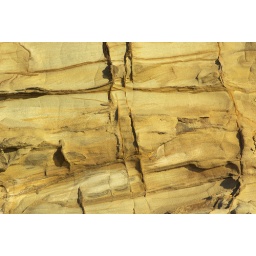
A Sandstone rock face under the setting sun